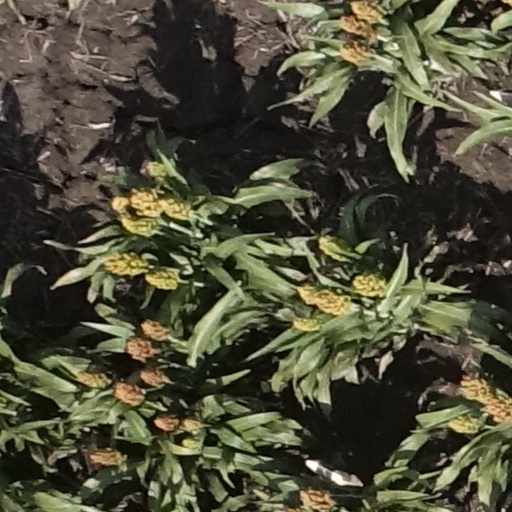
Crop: sorghum